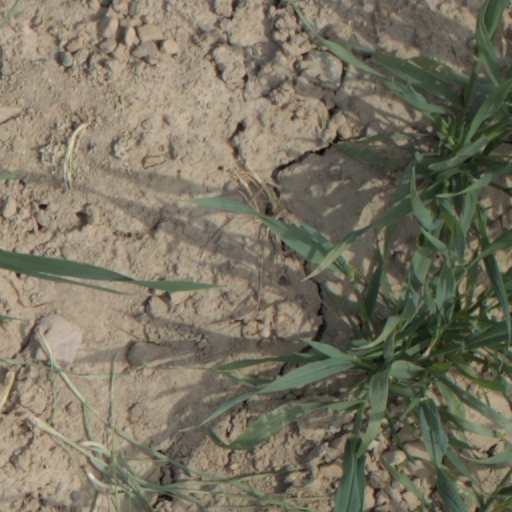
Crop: wheat